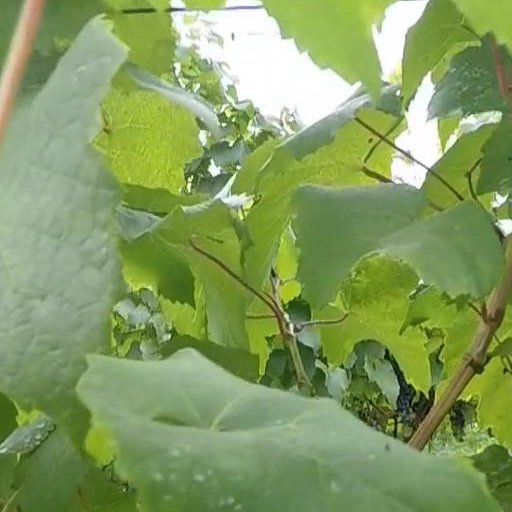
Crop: grape